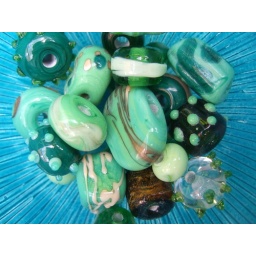
Mix of green glass beads in blue glass bowl. Beads made and designed by Meeni